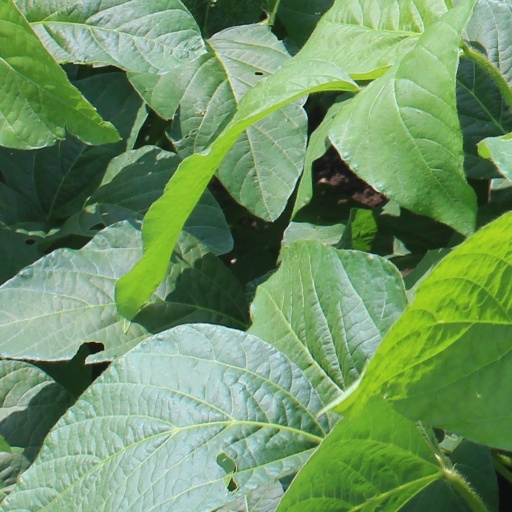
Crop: soybean